Paolo Posi

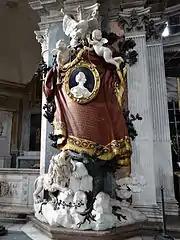
Maria Flaminia Odescalchi Chigi tomb

Posi became accomplished in developing decorative compositions within an architectural framework, for example in the tomb of Cardinal Pier Luigi Carafa in Sant'Andrea delle Fratte; the tomb of Maria Flaminia Chigi Odescalchi in Santa Maria del Popolo, a violently exuberant late Baroque funerary monument, with bronze draperies and marble statuary executed by Agostino Penna; the altar of San Michele (1741) in Santa Maria dell'Orazione e Morte; the tomb (1741) of Cardinal Giuseppe Renato Imperiali in Sant'Agostino, carved by Pietro Bracci; and the chapel of the Concezione in Sant'Ambrogio e Carlo al Corso.